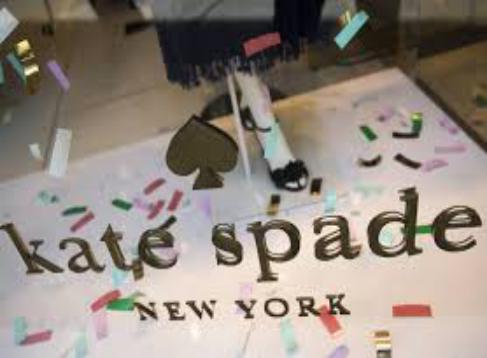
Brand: KATE SPADE-2
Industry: Clothes